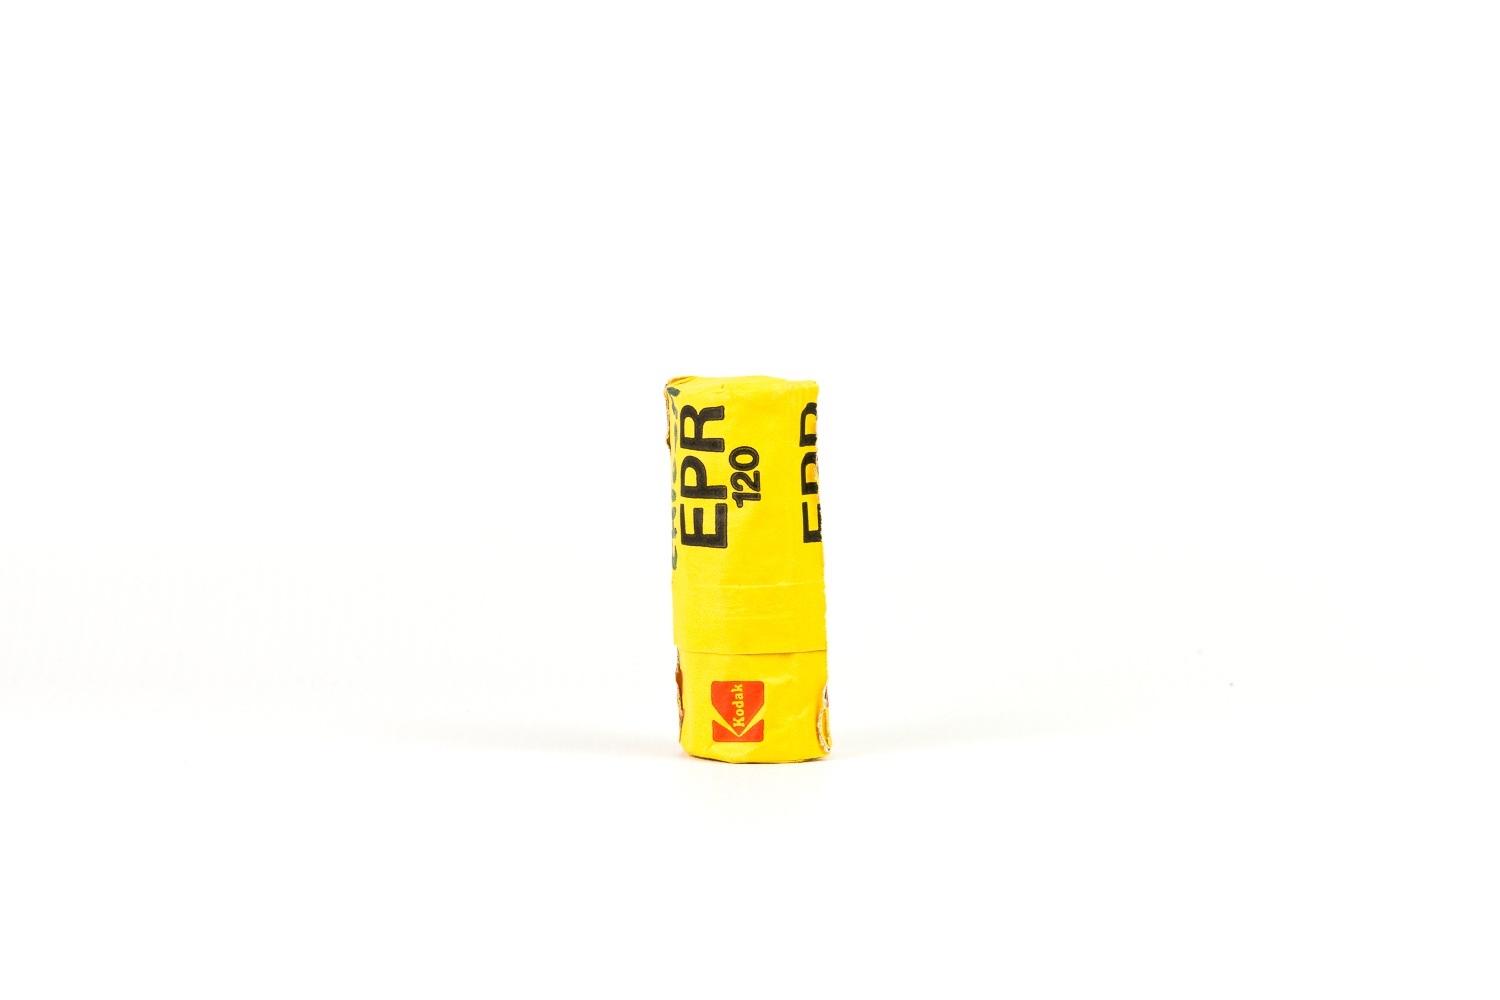
Kodak - Ektachrome 64 Pro (EPR)
Kodak - Ektachrome 64 Pro (EPR) This color transparency film has become the standard of the industry for use in the studio or under controlled daylight conditions. Its rich, natural color and soft highlight contrast are ideal for food, fashion, and product advertising. This film features very fine grain and very high sharpness. Specifications Brand: Kodak. Film Format: 120 film. Film type: Color Reversal ISO: 64. If this is an expired film, it is untested and no guarantees are given. Our expired film can be bought in several options, this depends on the specific film. Film with “no box” means that we could not save the outer package, due to its age. Packages may look different than shown because the designs change through the years. Also, some may have a little bit of age to them as well. If you want a new-looking film you should buy a new film and not expired right? Quick tip on using expired film. Some film might be stored in a fridge and some might not, so shooting expired film is always a chance of luck. Because the film is expired you should keep in mind you could adjust the ISO to its “new age”. You know, have a little bit more sensitivity for it. This should only be applied to color negative film, slide film is ofter better to shoot on “normal “box speed. For every TEN YEARS, a roll of film is expired shoot it ONE-STOP LOWER. So for example you are using a 400 ISO film from 2009. You should shoot it one-stop lower so that would be? 200! Right on! And now if it was a pack of expired film from 1999? 100! Again your right! You could also first meter the scene and then lower your settings so you get one-stop lower.
Brand: BuyMoreFilm
Category: Cameras & Optics > Camera & Optic Accessories > Camera Parts & Accessories > Camera Film > Slide Film